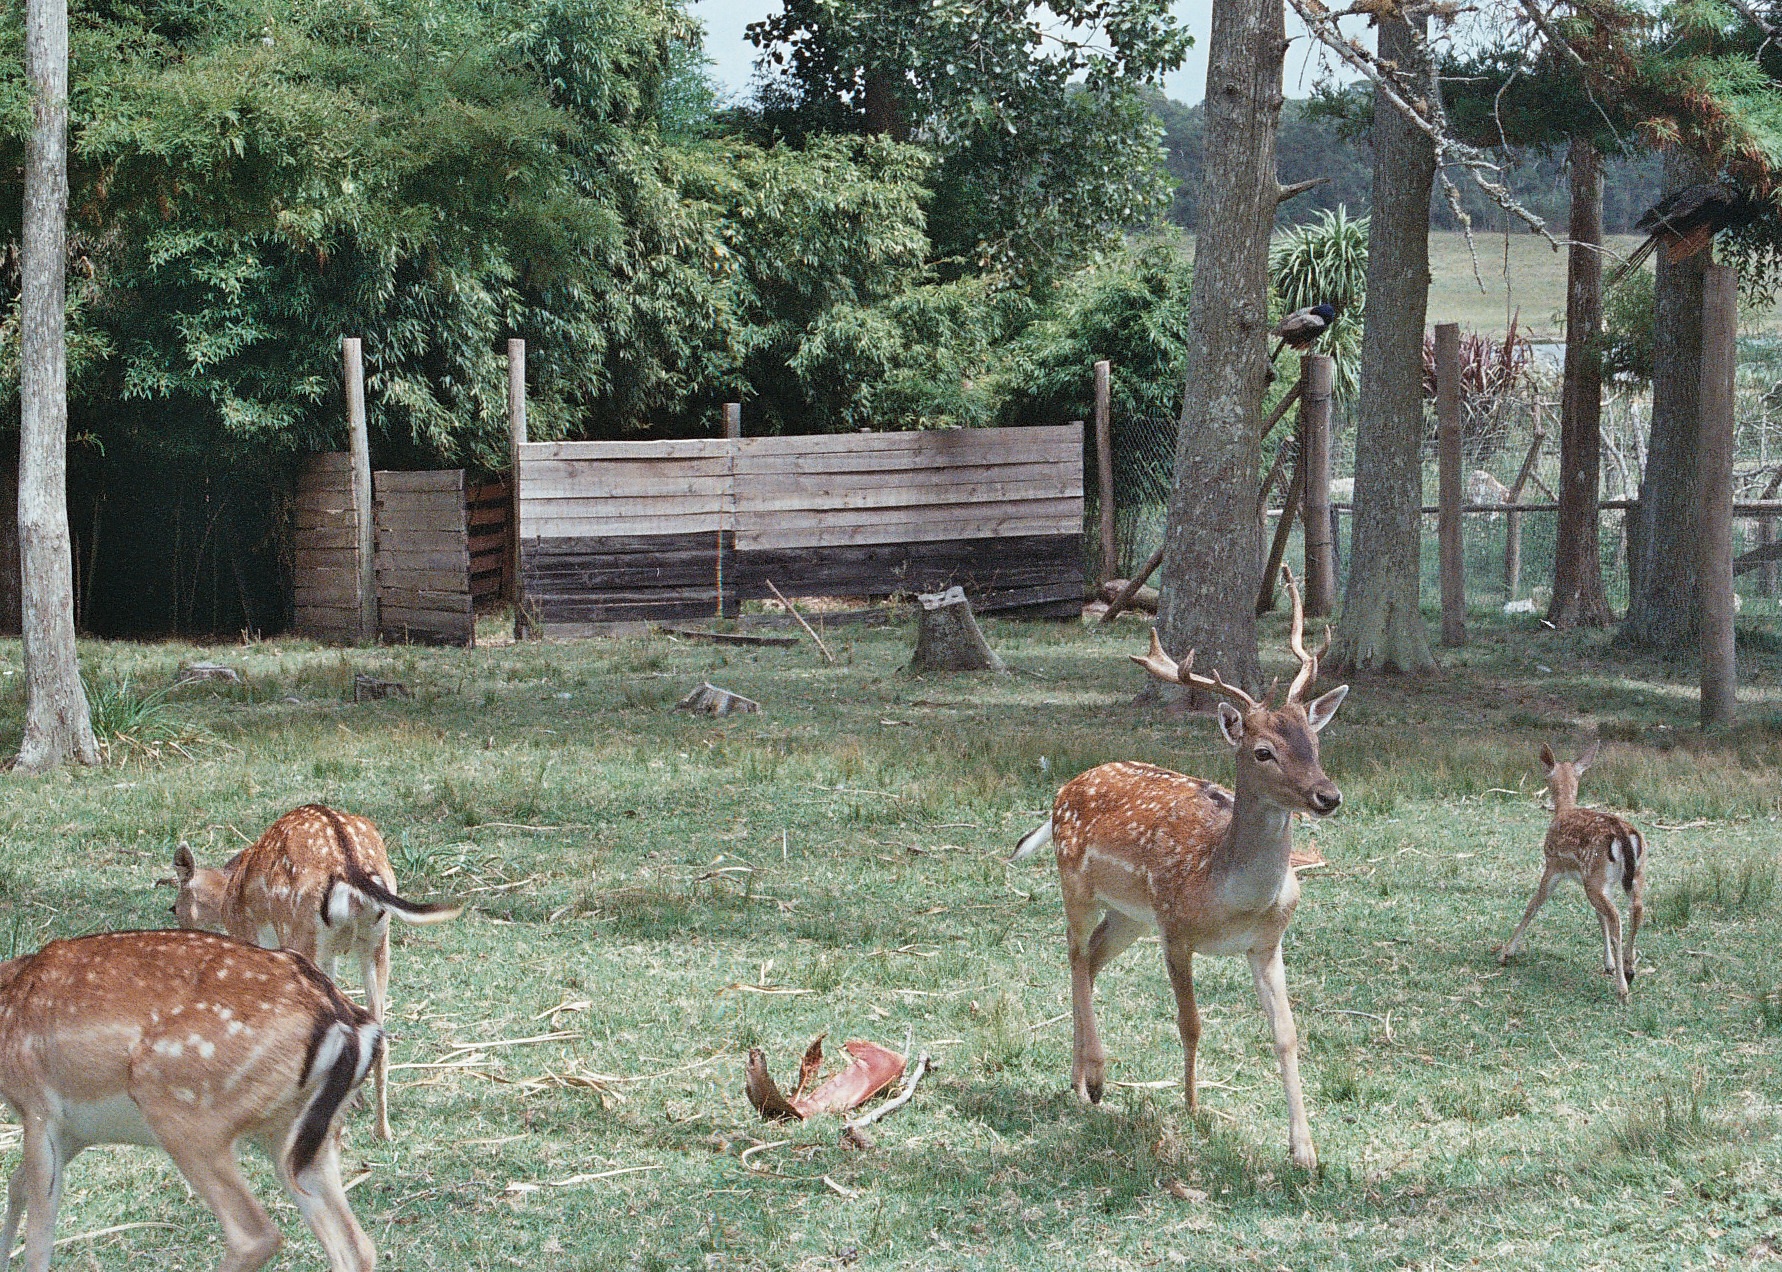
recreation, wildlife, deer, zoo, mammal, fauna, savanna, impala, safari, white tailed deer